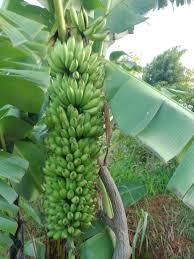
Huu ni mgomba mkubwa wenye chendo vya ndizi ambazo bado hazijaiva. Ndizi hizi ni za kijani kibichi na kuna matawi au majani yake kwa marefu ambayo pia ni ya kijani.